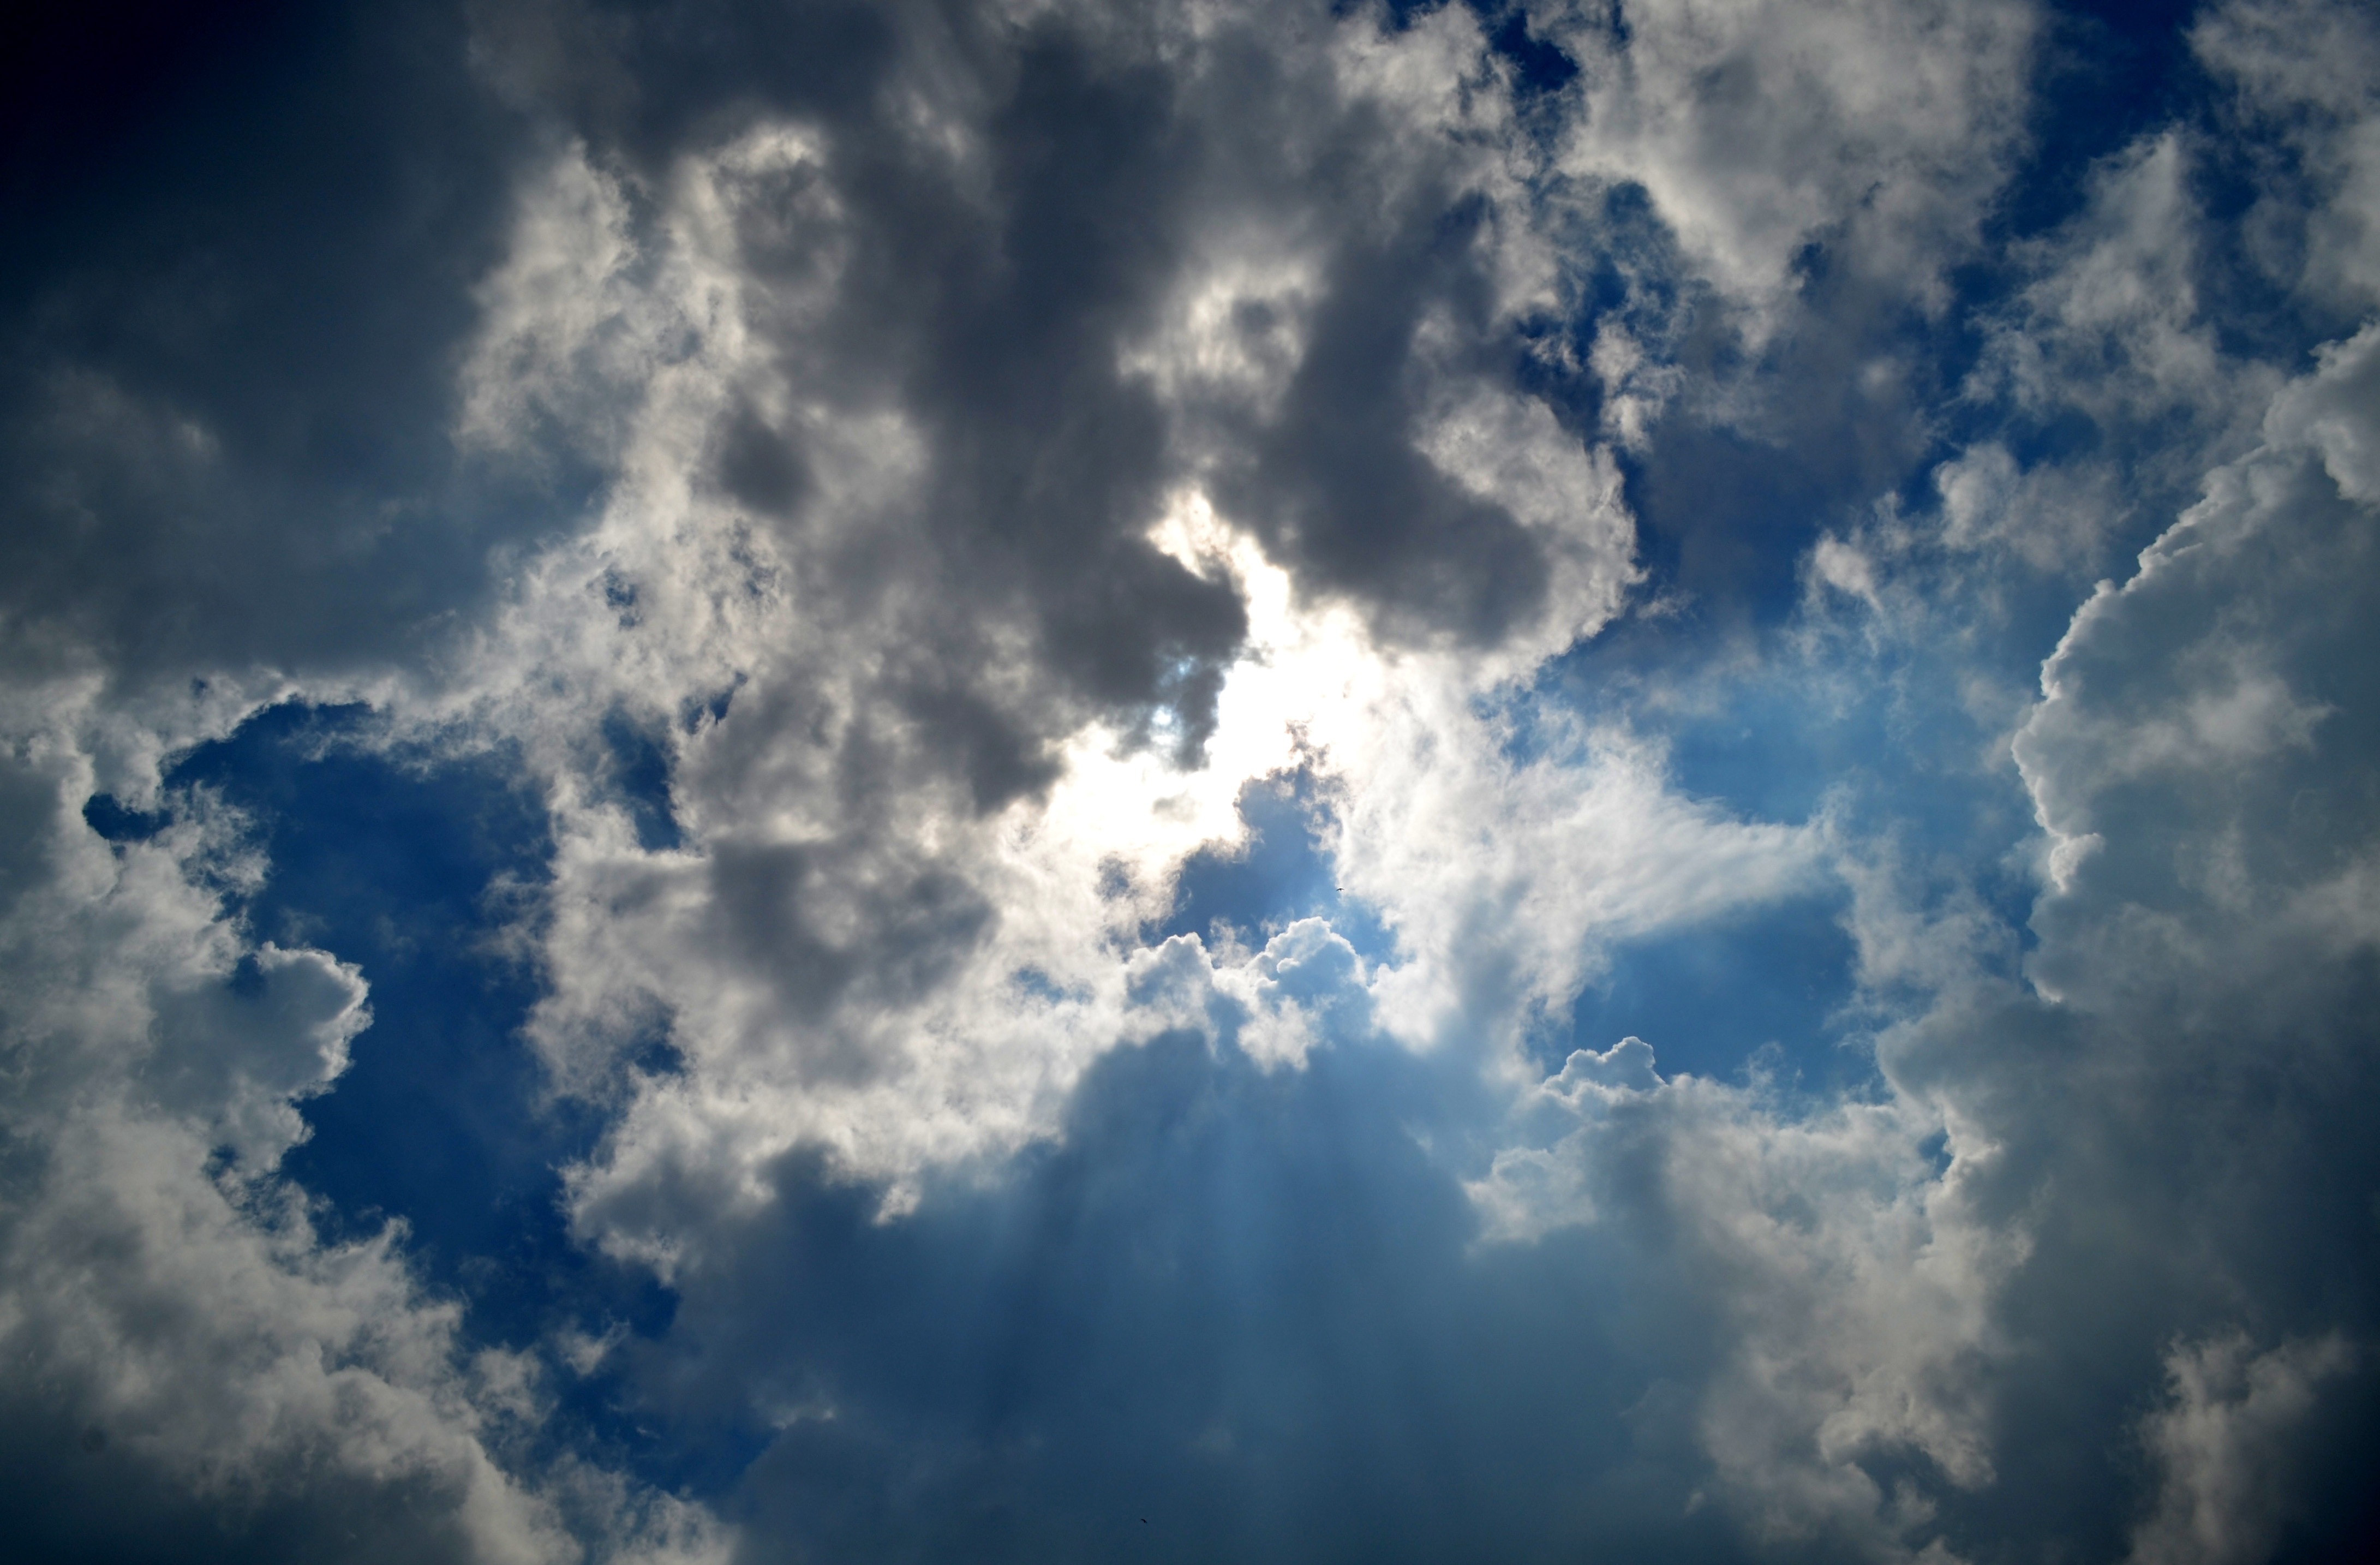
cloud, sky, sun, sunlight, atmosphere, dark, daytime, cumulus, bright, beautiful, miracle, sun light, meteorological phenomenon, atmosphere of earth